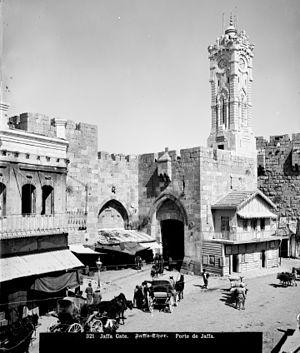
La porte de Jaffa ou porte de l'Ami, ou porte de la Tour de David est un ancien passage dans les fortifications de la Vieille ville de Jérusalem.